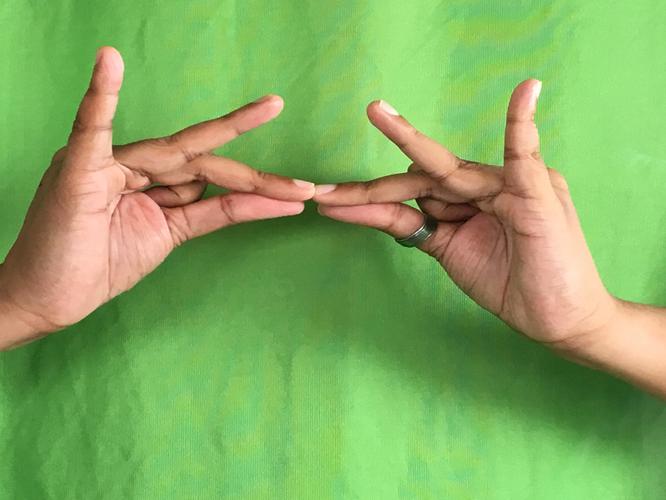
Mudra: Sakata
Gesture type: double_hand